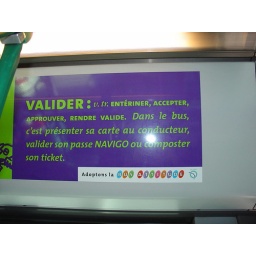
sign in bus